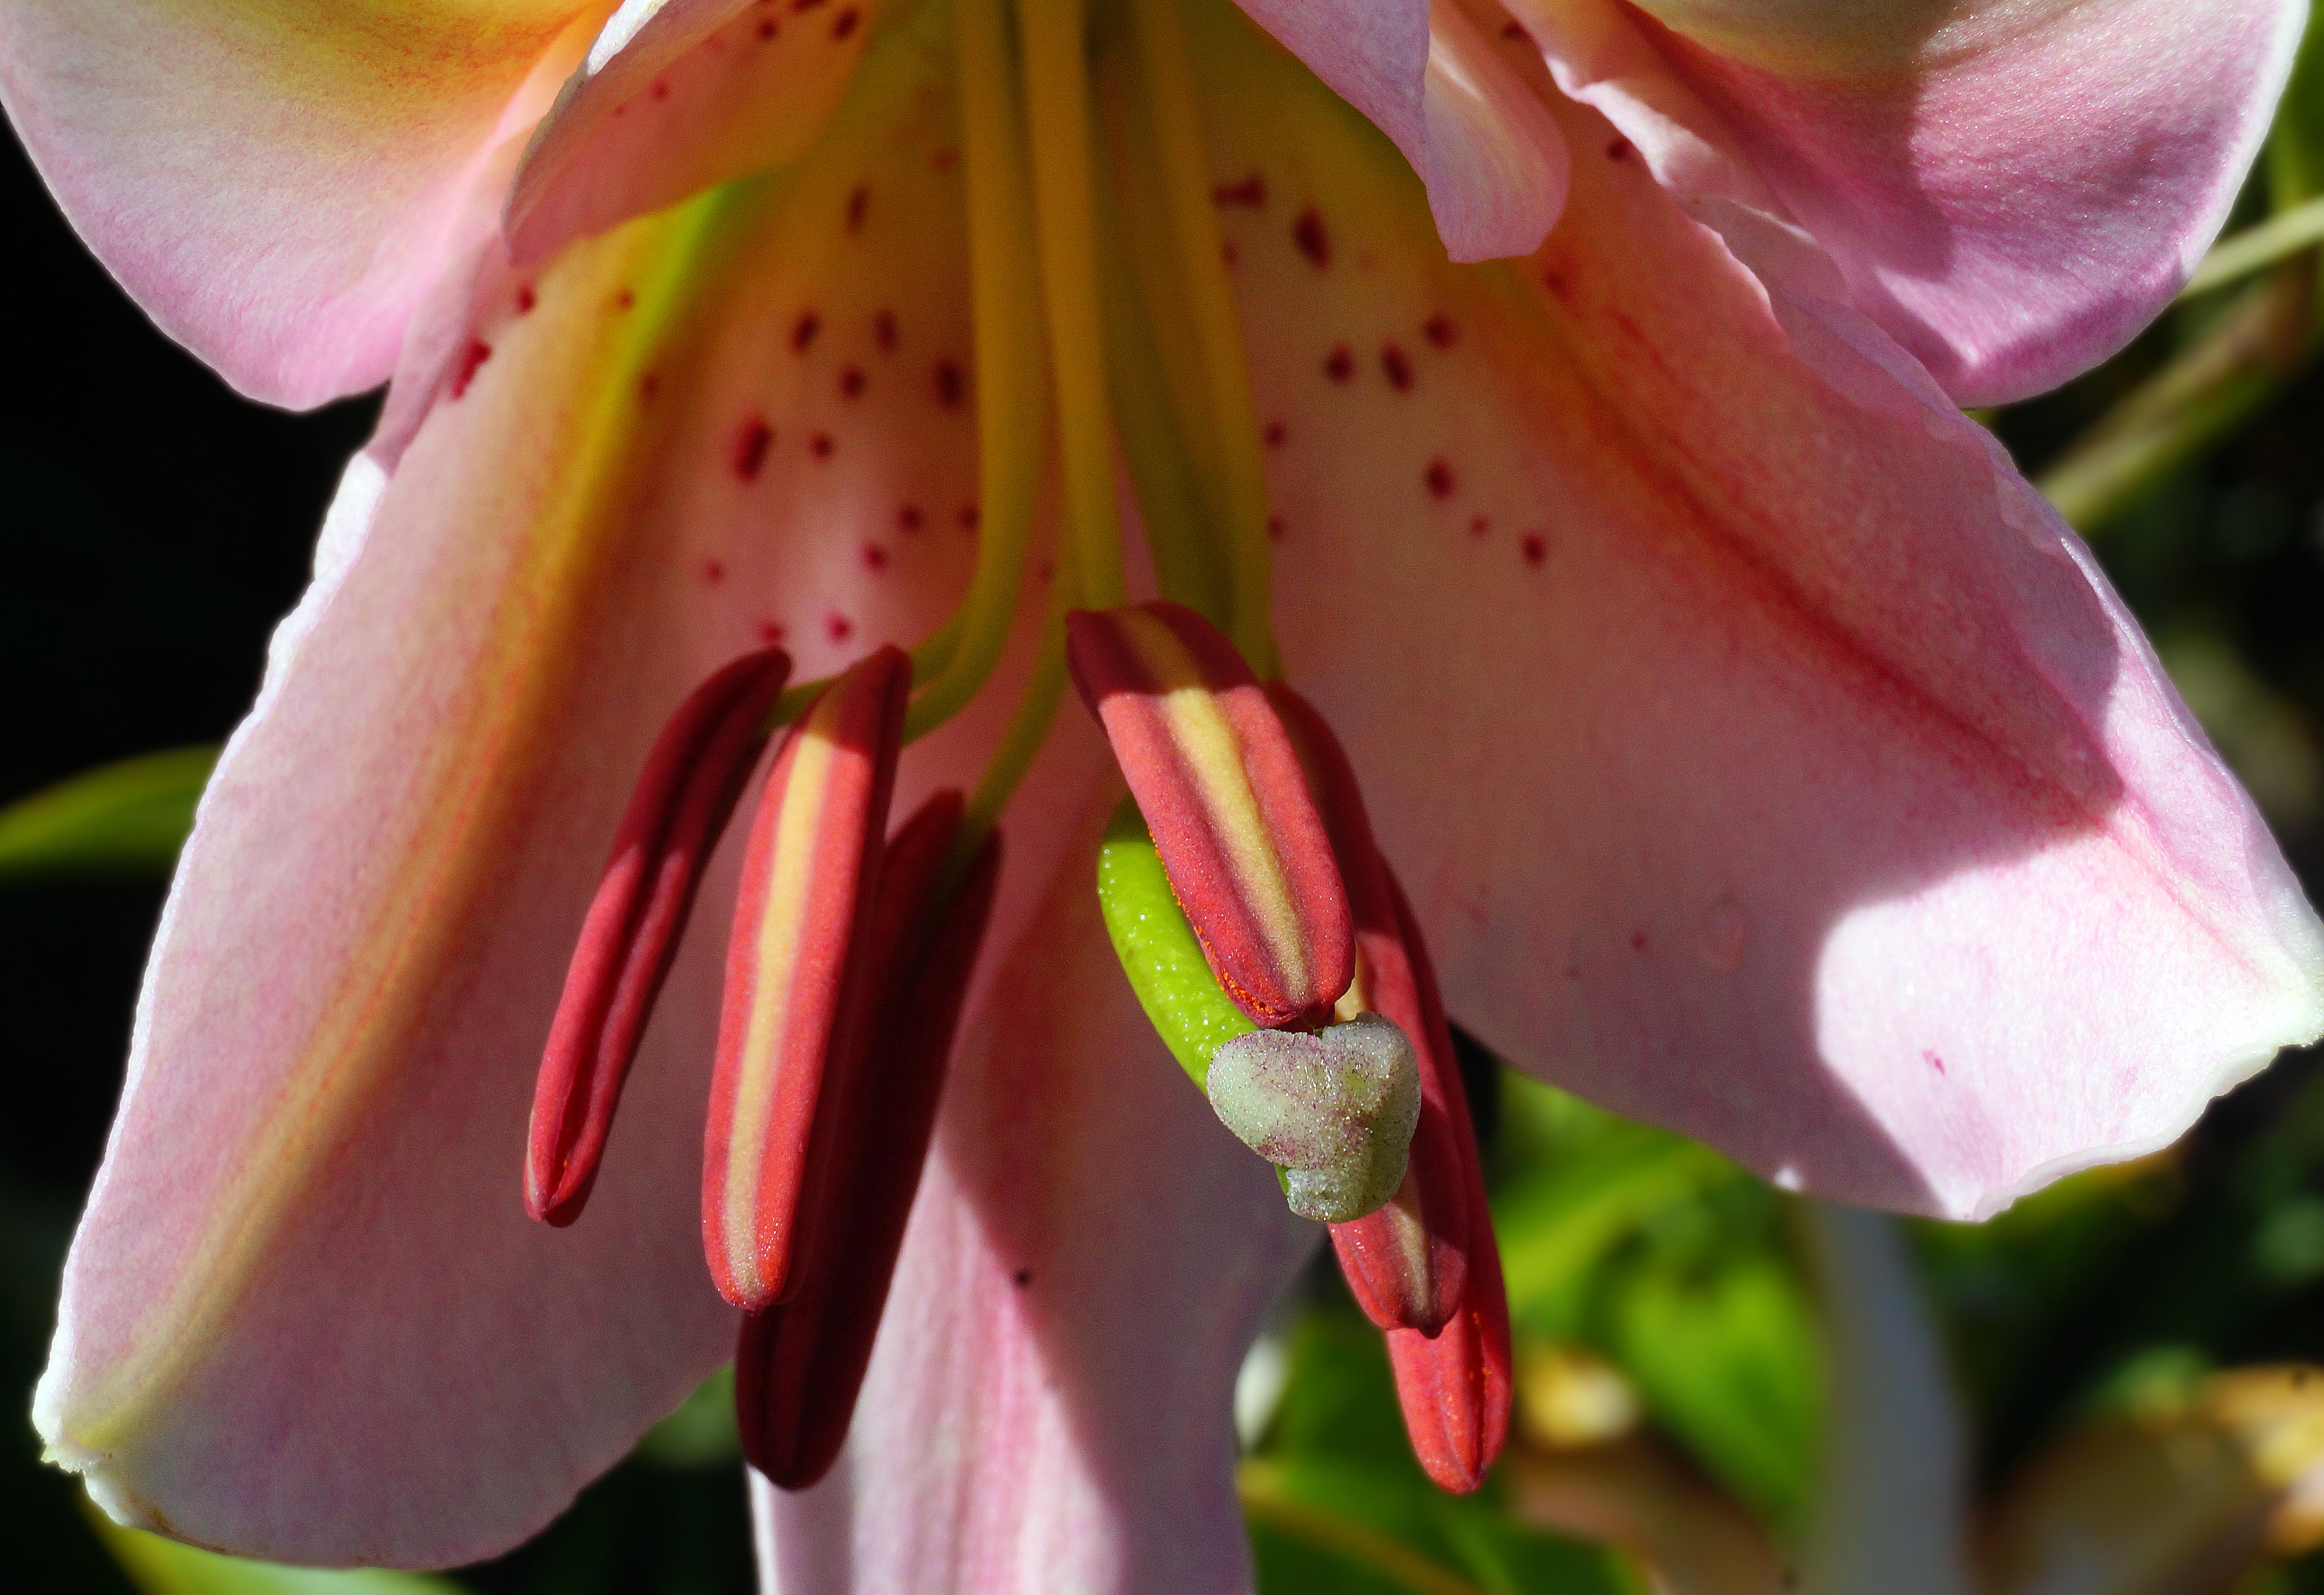
nature, blossom, plant, flower, petal, photo, macro, botany, pink, flora, flowers, close up, naturaleza, flores, lily, a77, g, ggl1, gaby1, xovesphoto, xelodegalicia, sonya77v, sonyslta77v, macro photography, gabrielcoru a, flowering plant, plant stem, land plant